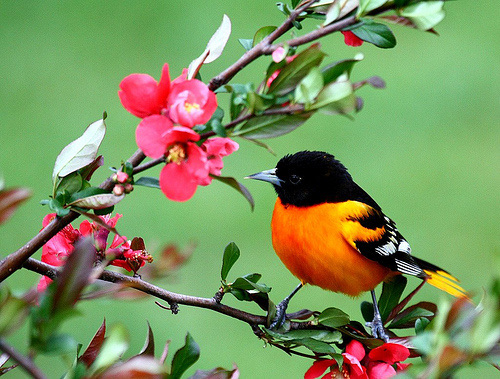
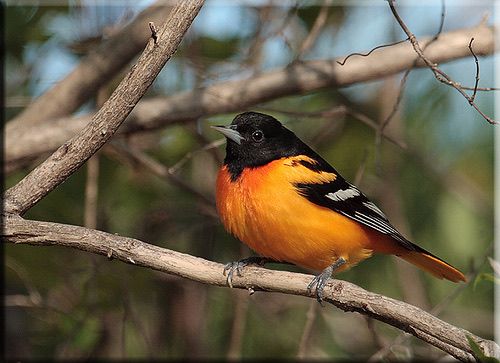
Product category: misc
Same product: yes